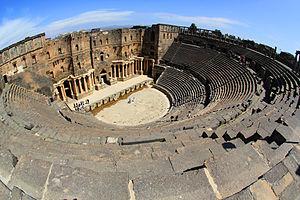
La Convention du patrimoine national, menée par l'Organisation des Nations unies pour l’éducation, la science et la culture désigne, en 1972, tous les sites du patrimoine mondial. D'après l'article 11.4 de la convention, l'UNESCO, ainsi que le Comité du patrimoine mondial, peuvent citer chaque lieu dans lequel des opérations majeures doivent être effectuées sur une Liste du patrimoine mondial en péril. Cette liste a été conçue pour informer la communauté internationale des conditions menaçant les caractéristiques mêmes qui ont permis l'inscription d'un bien et pour encourager des mesures correctives.
La 4ᵉ session du Comité du patrimoine mondial a eu lieu du 1ᵉʳ septembre 1980 au 5 septembre 1980 à Paris, en France.
Cet article recense les sites historiques inscrits par l'UNESCO au patrimoine mondial en Syrie.